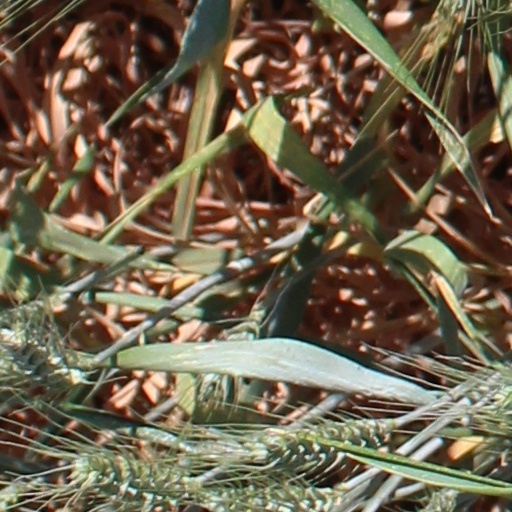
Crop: wheat